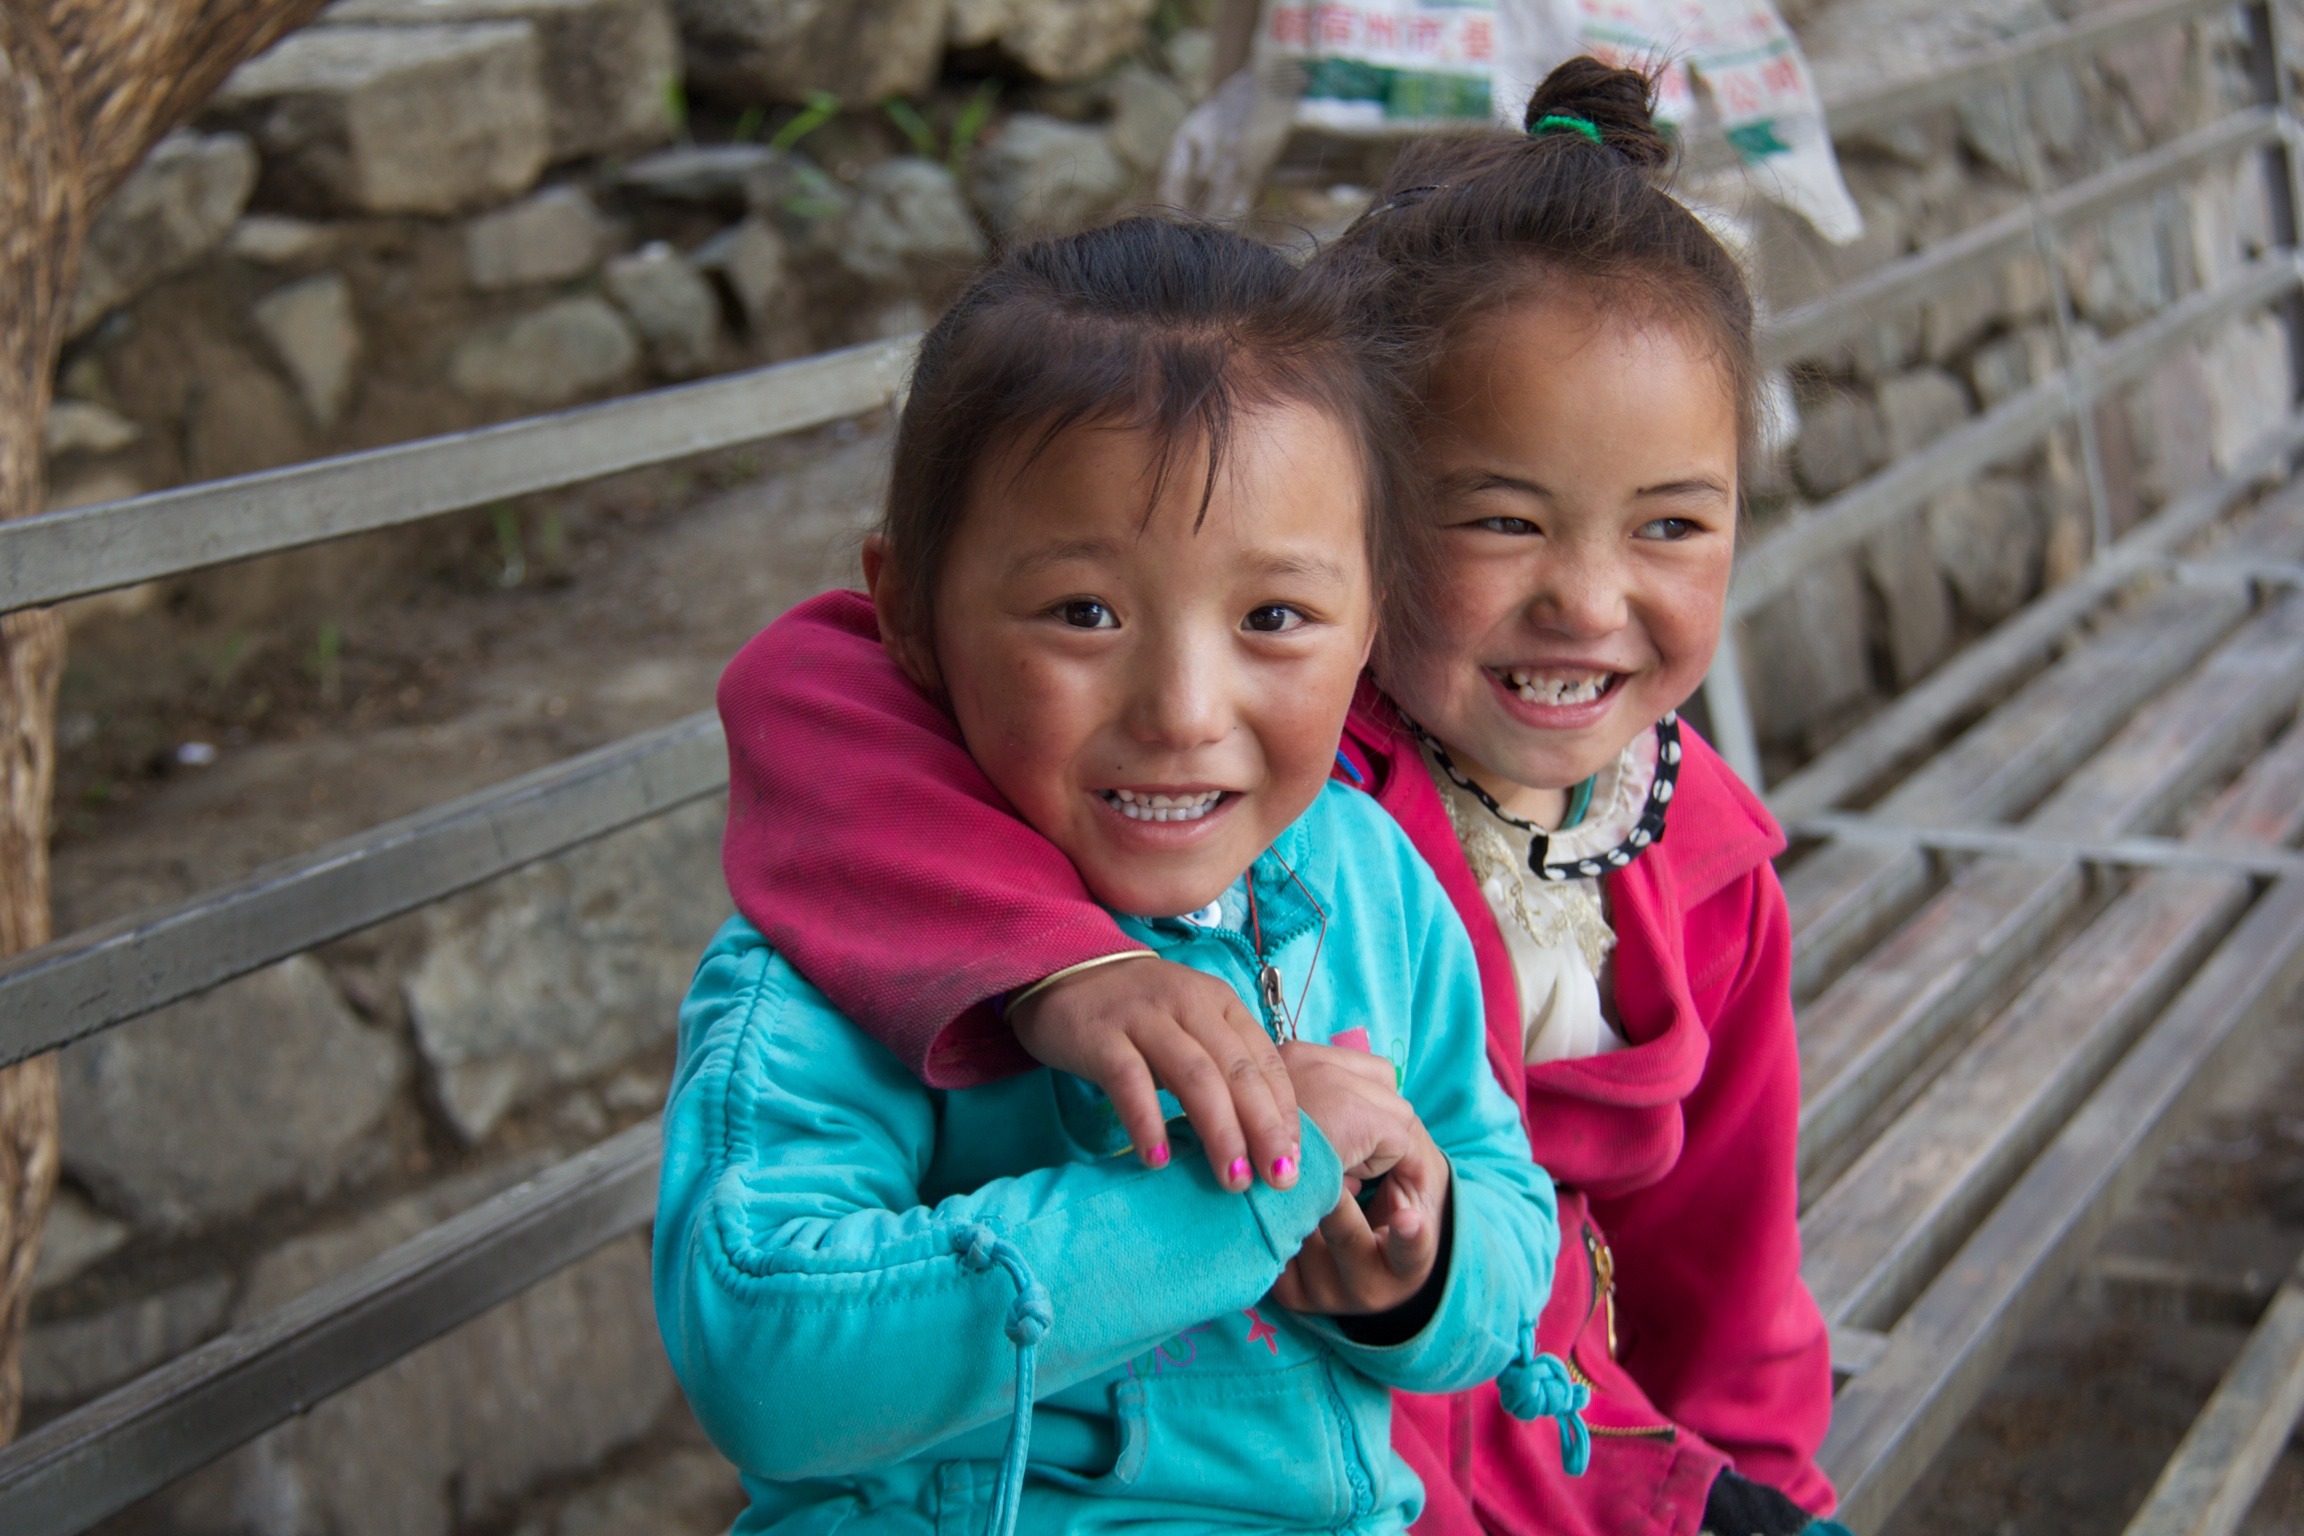
person, people, play, asian, child, smile, nepal, tibet, family, kids, girls, children, happy, infant, toddler